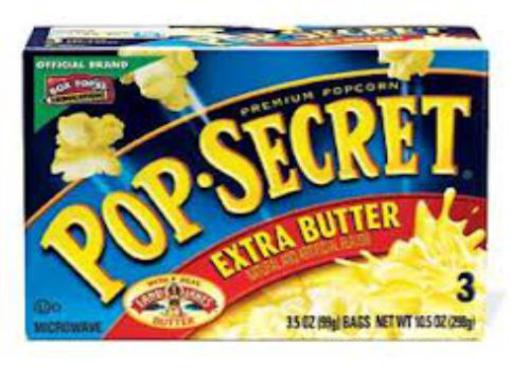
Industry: Food